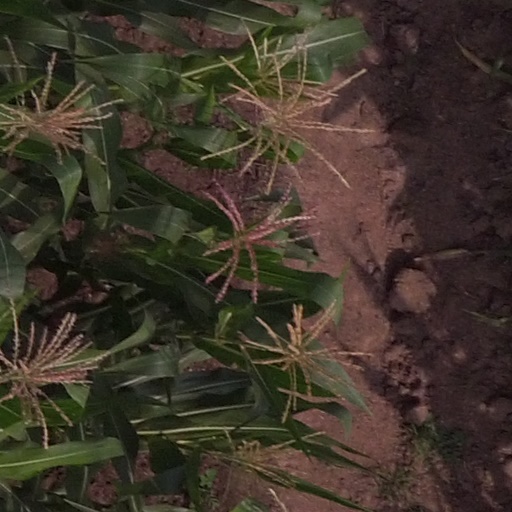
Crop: maize; corn